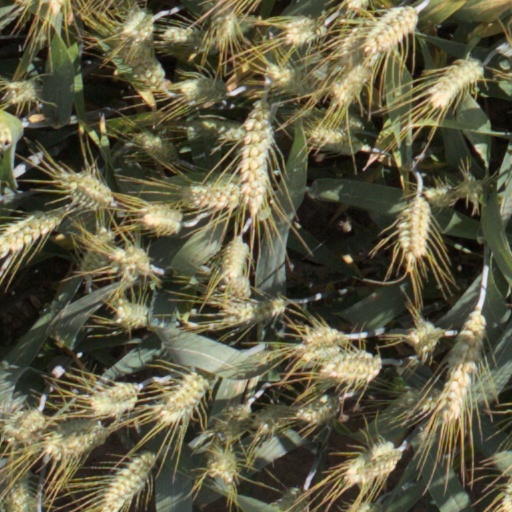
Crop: wheat